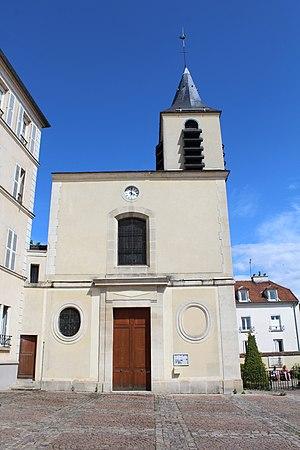
Église Saint-Maurice, Saint-Maurice, Val-de-Marne.
Saint-Maurice est une commune française située dans le département du Val-de-Marne, en région Île-de-France. Elle s'appelait Charenton-Saint-Maurice jusqu'en 1843.